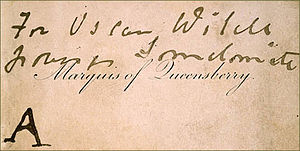
Oscar Wilde / Skandalen
Queensberrys visitkort med den ærekrænkende påskrift: "For Oscar Wilde posing as a somdomite." A'et er rettens tilføjelse
A rectangular calling card printed with "Marquess of Queensberry" in copperplate script.
Oscar Fingal O'Flaherty Wills Wilde var en irsk forfatter angiveligt opkaldt efter kong Oscar II, som hans far skulle havde opereret for grå stær.